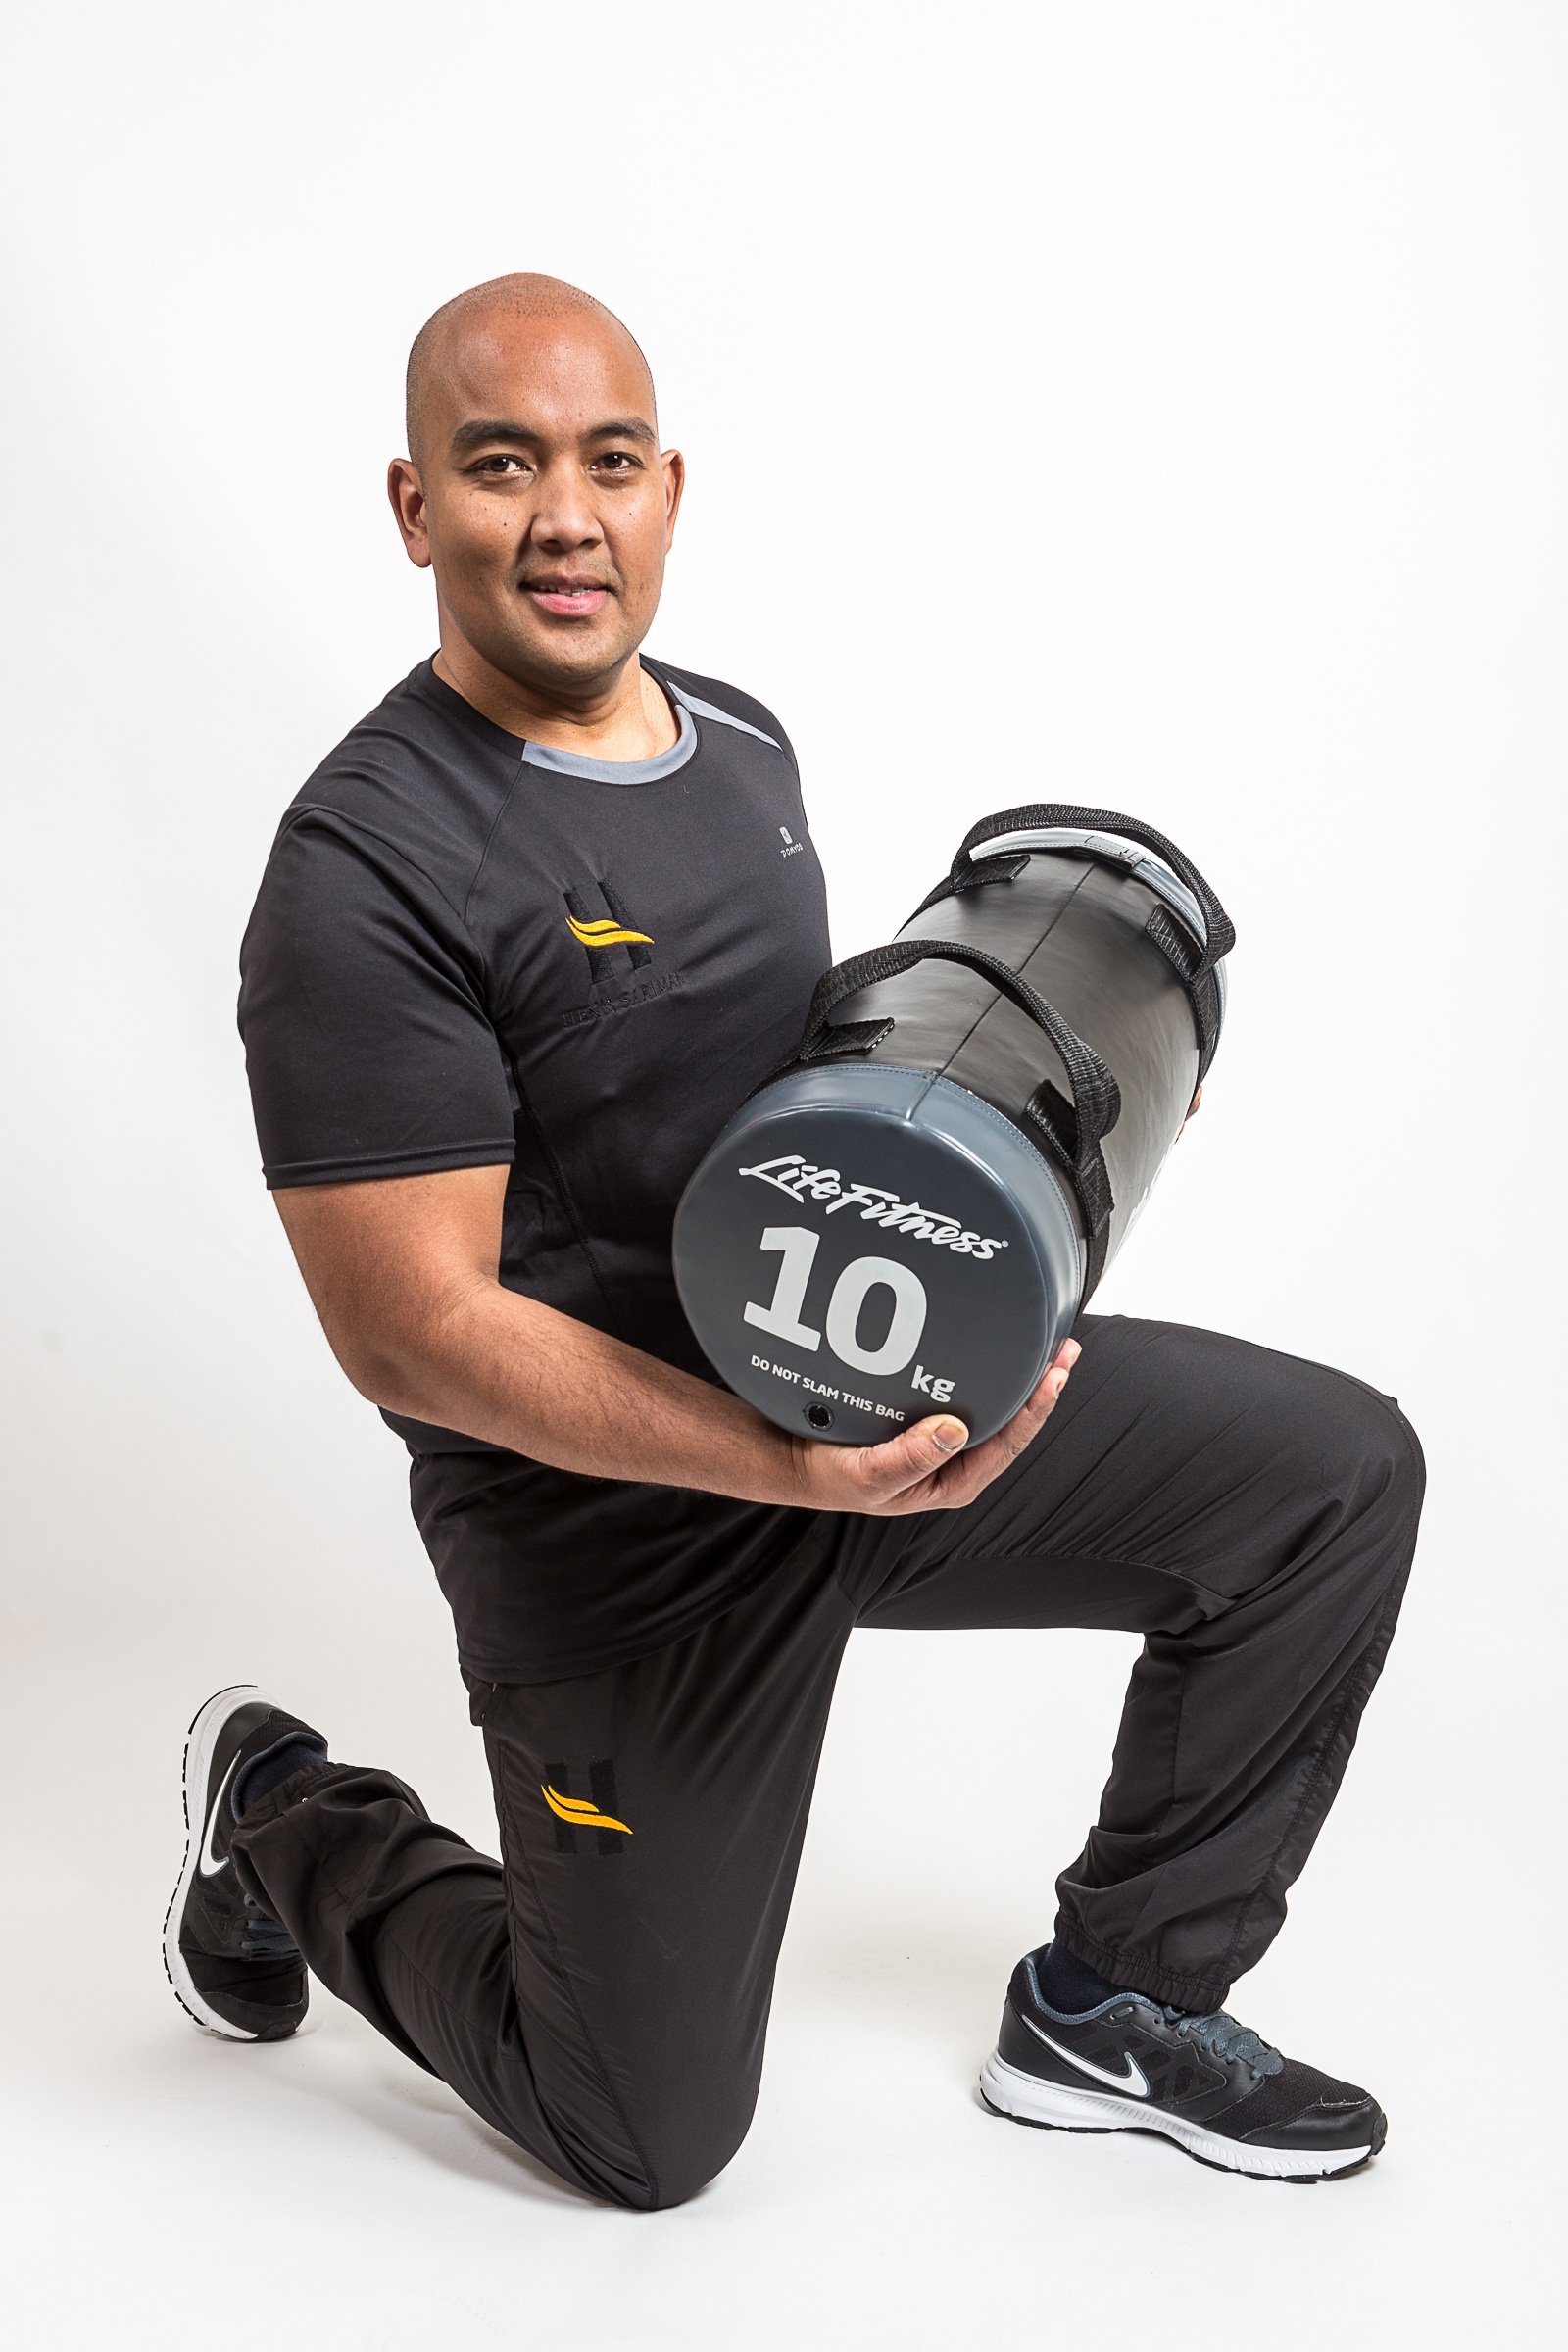
arm, fitness, trainer, player, muscle, ball, coach, strength training, barbell, weight training, physical fitness, exercise equipment, personally